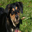
Label: dog